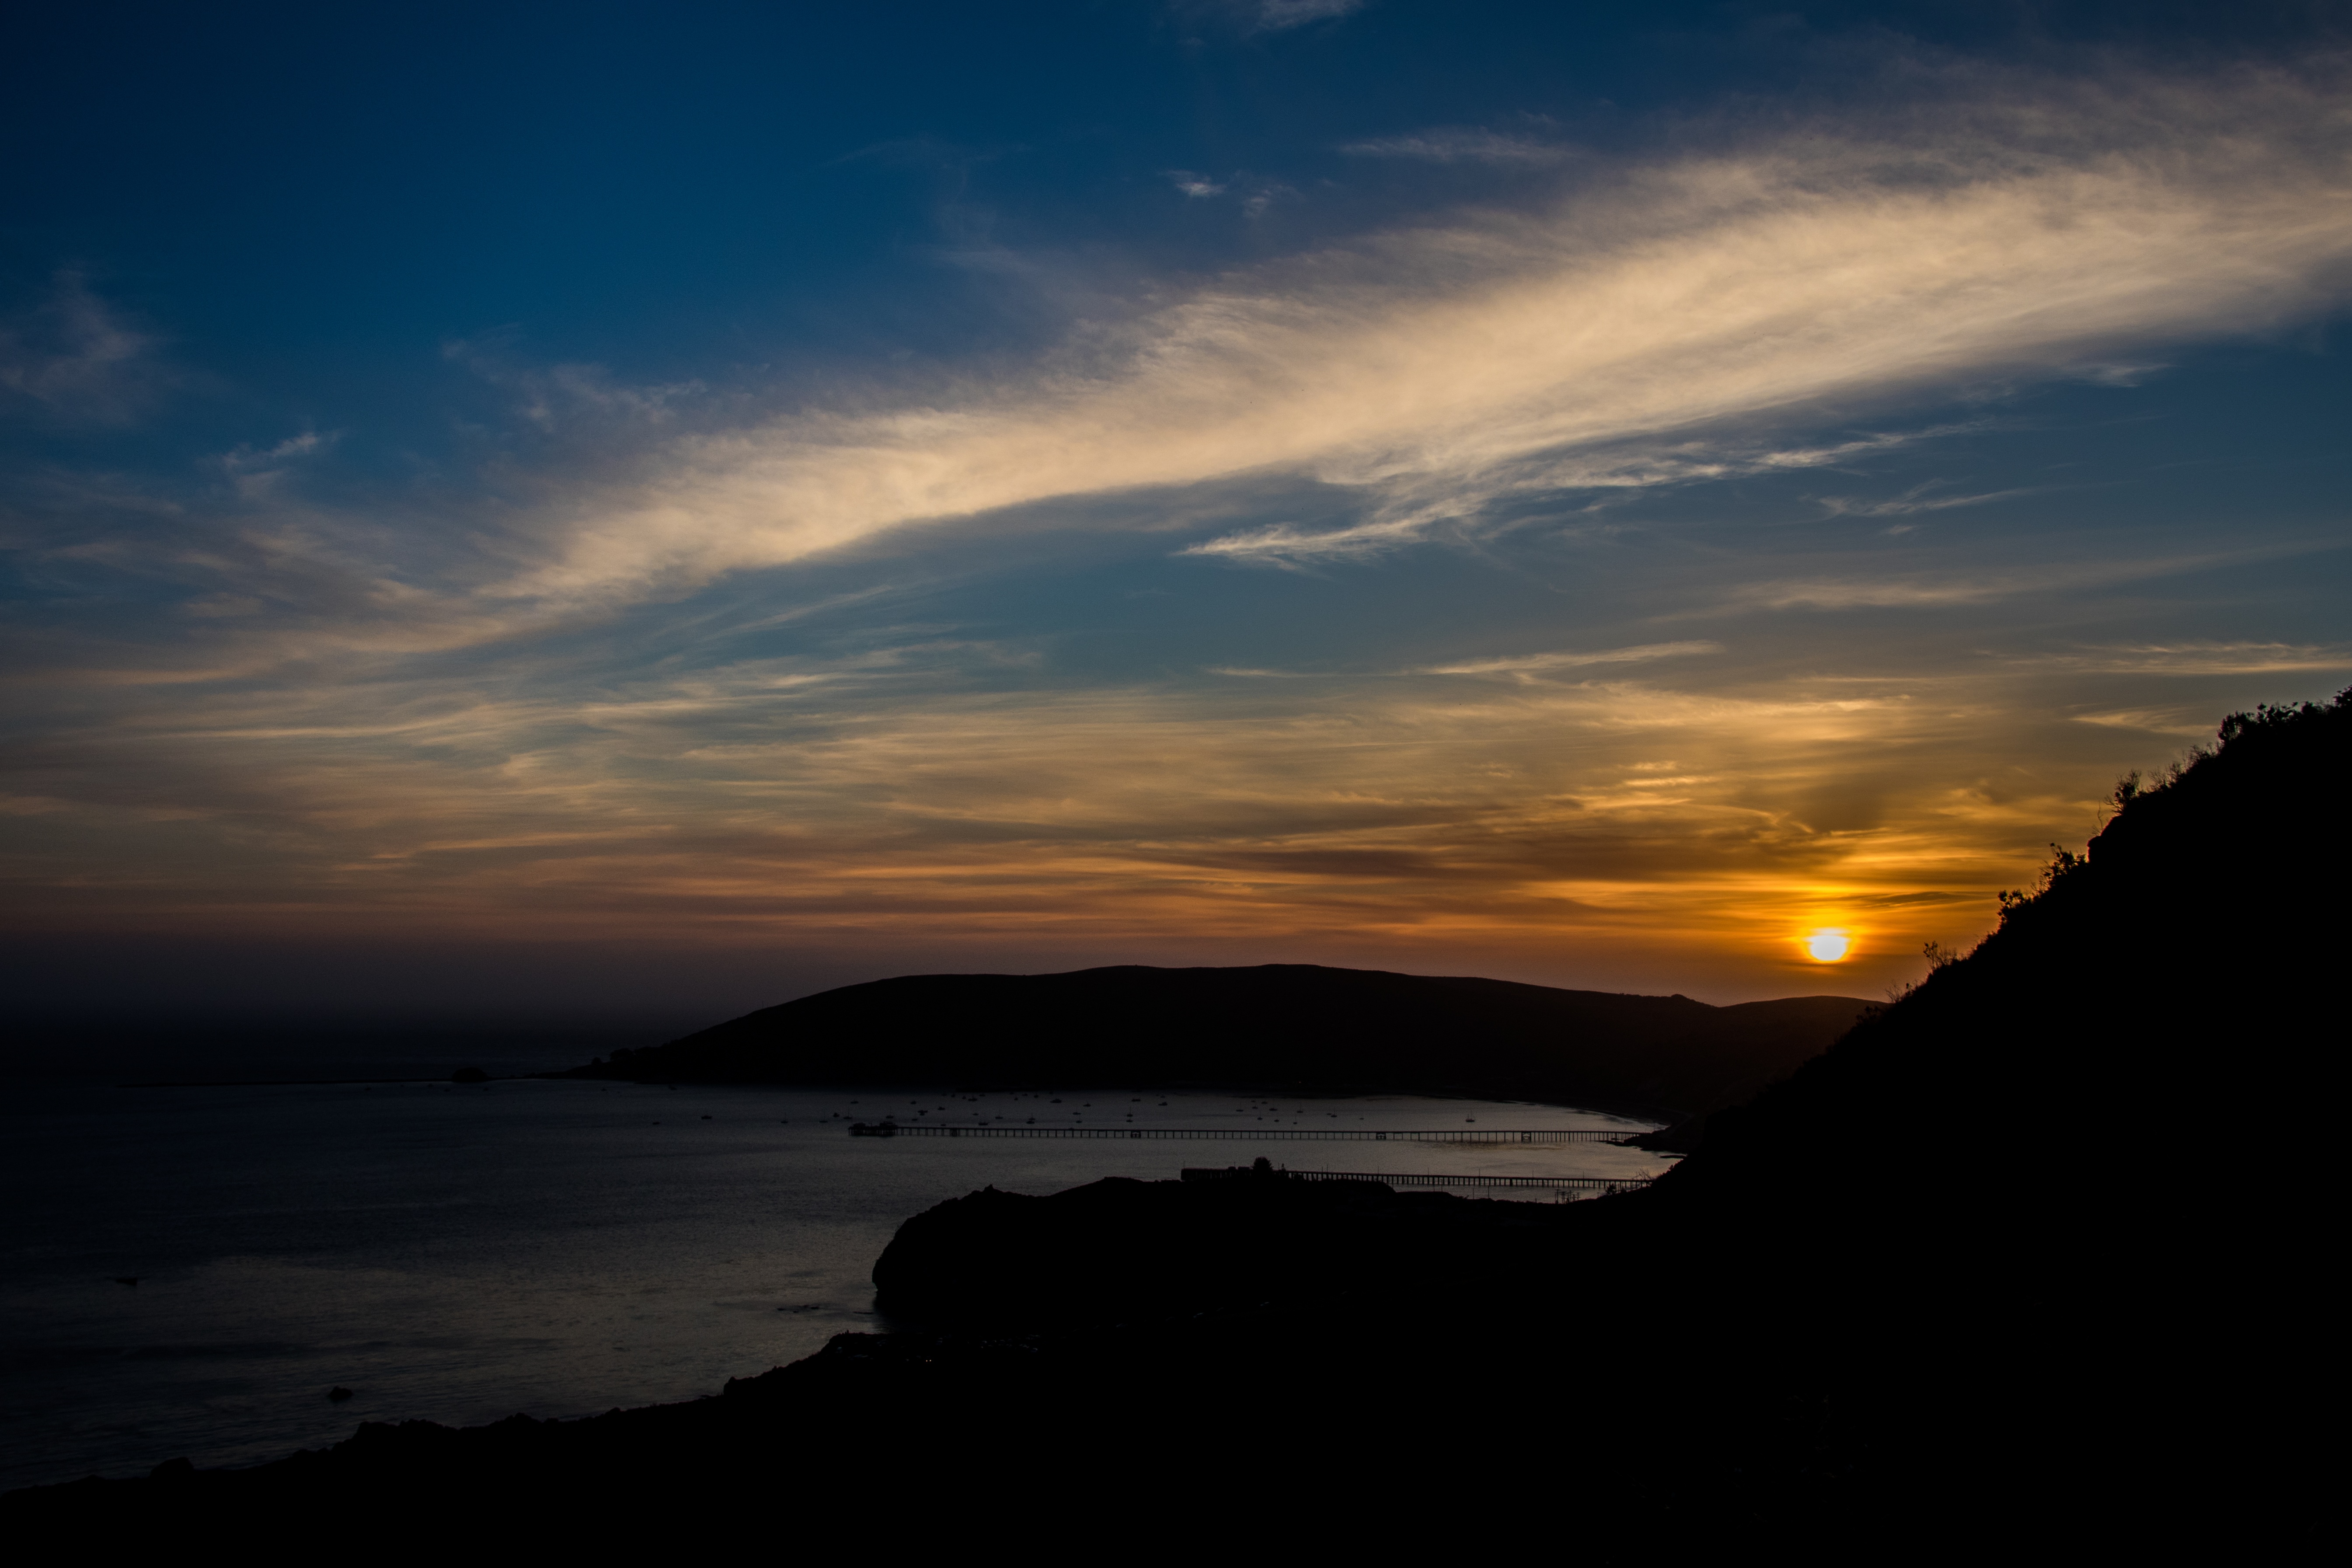
beach, sea, coast, ocean, horizon, cloud, sky, sun, sunrise, sunset, sunlight, morning, wave, dawn, atmosphere, dusk, evening, reflection, bay, afterglow, wind wave